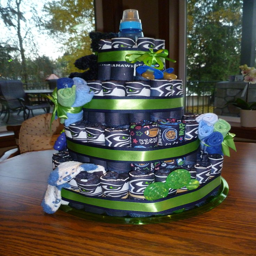
back of the diaper cake ... can tuck just about anything for the new baby !